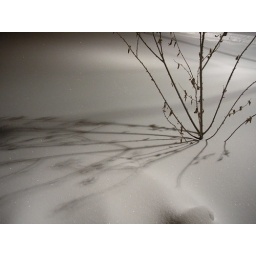
Shadows cast by a street lamp along my path after work. I love the absolute quiet of this picture.